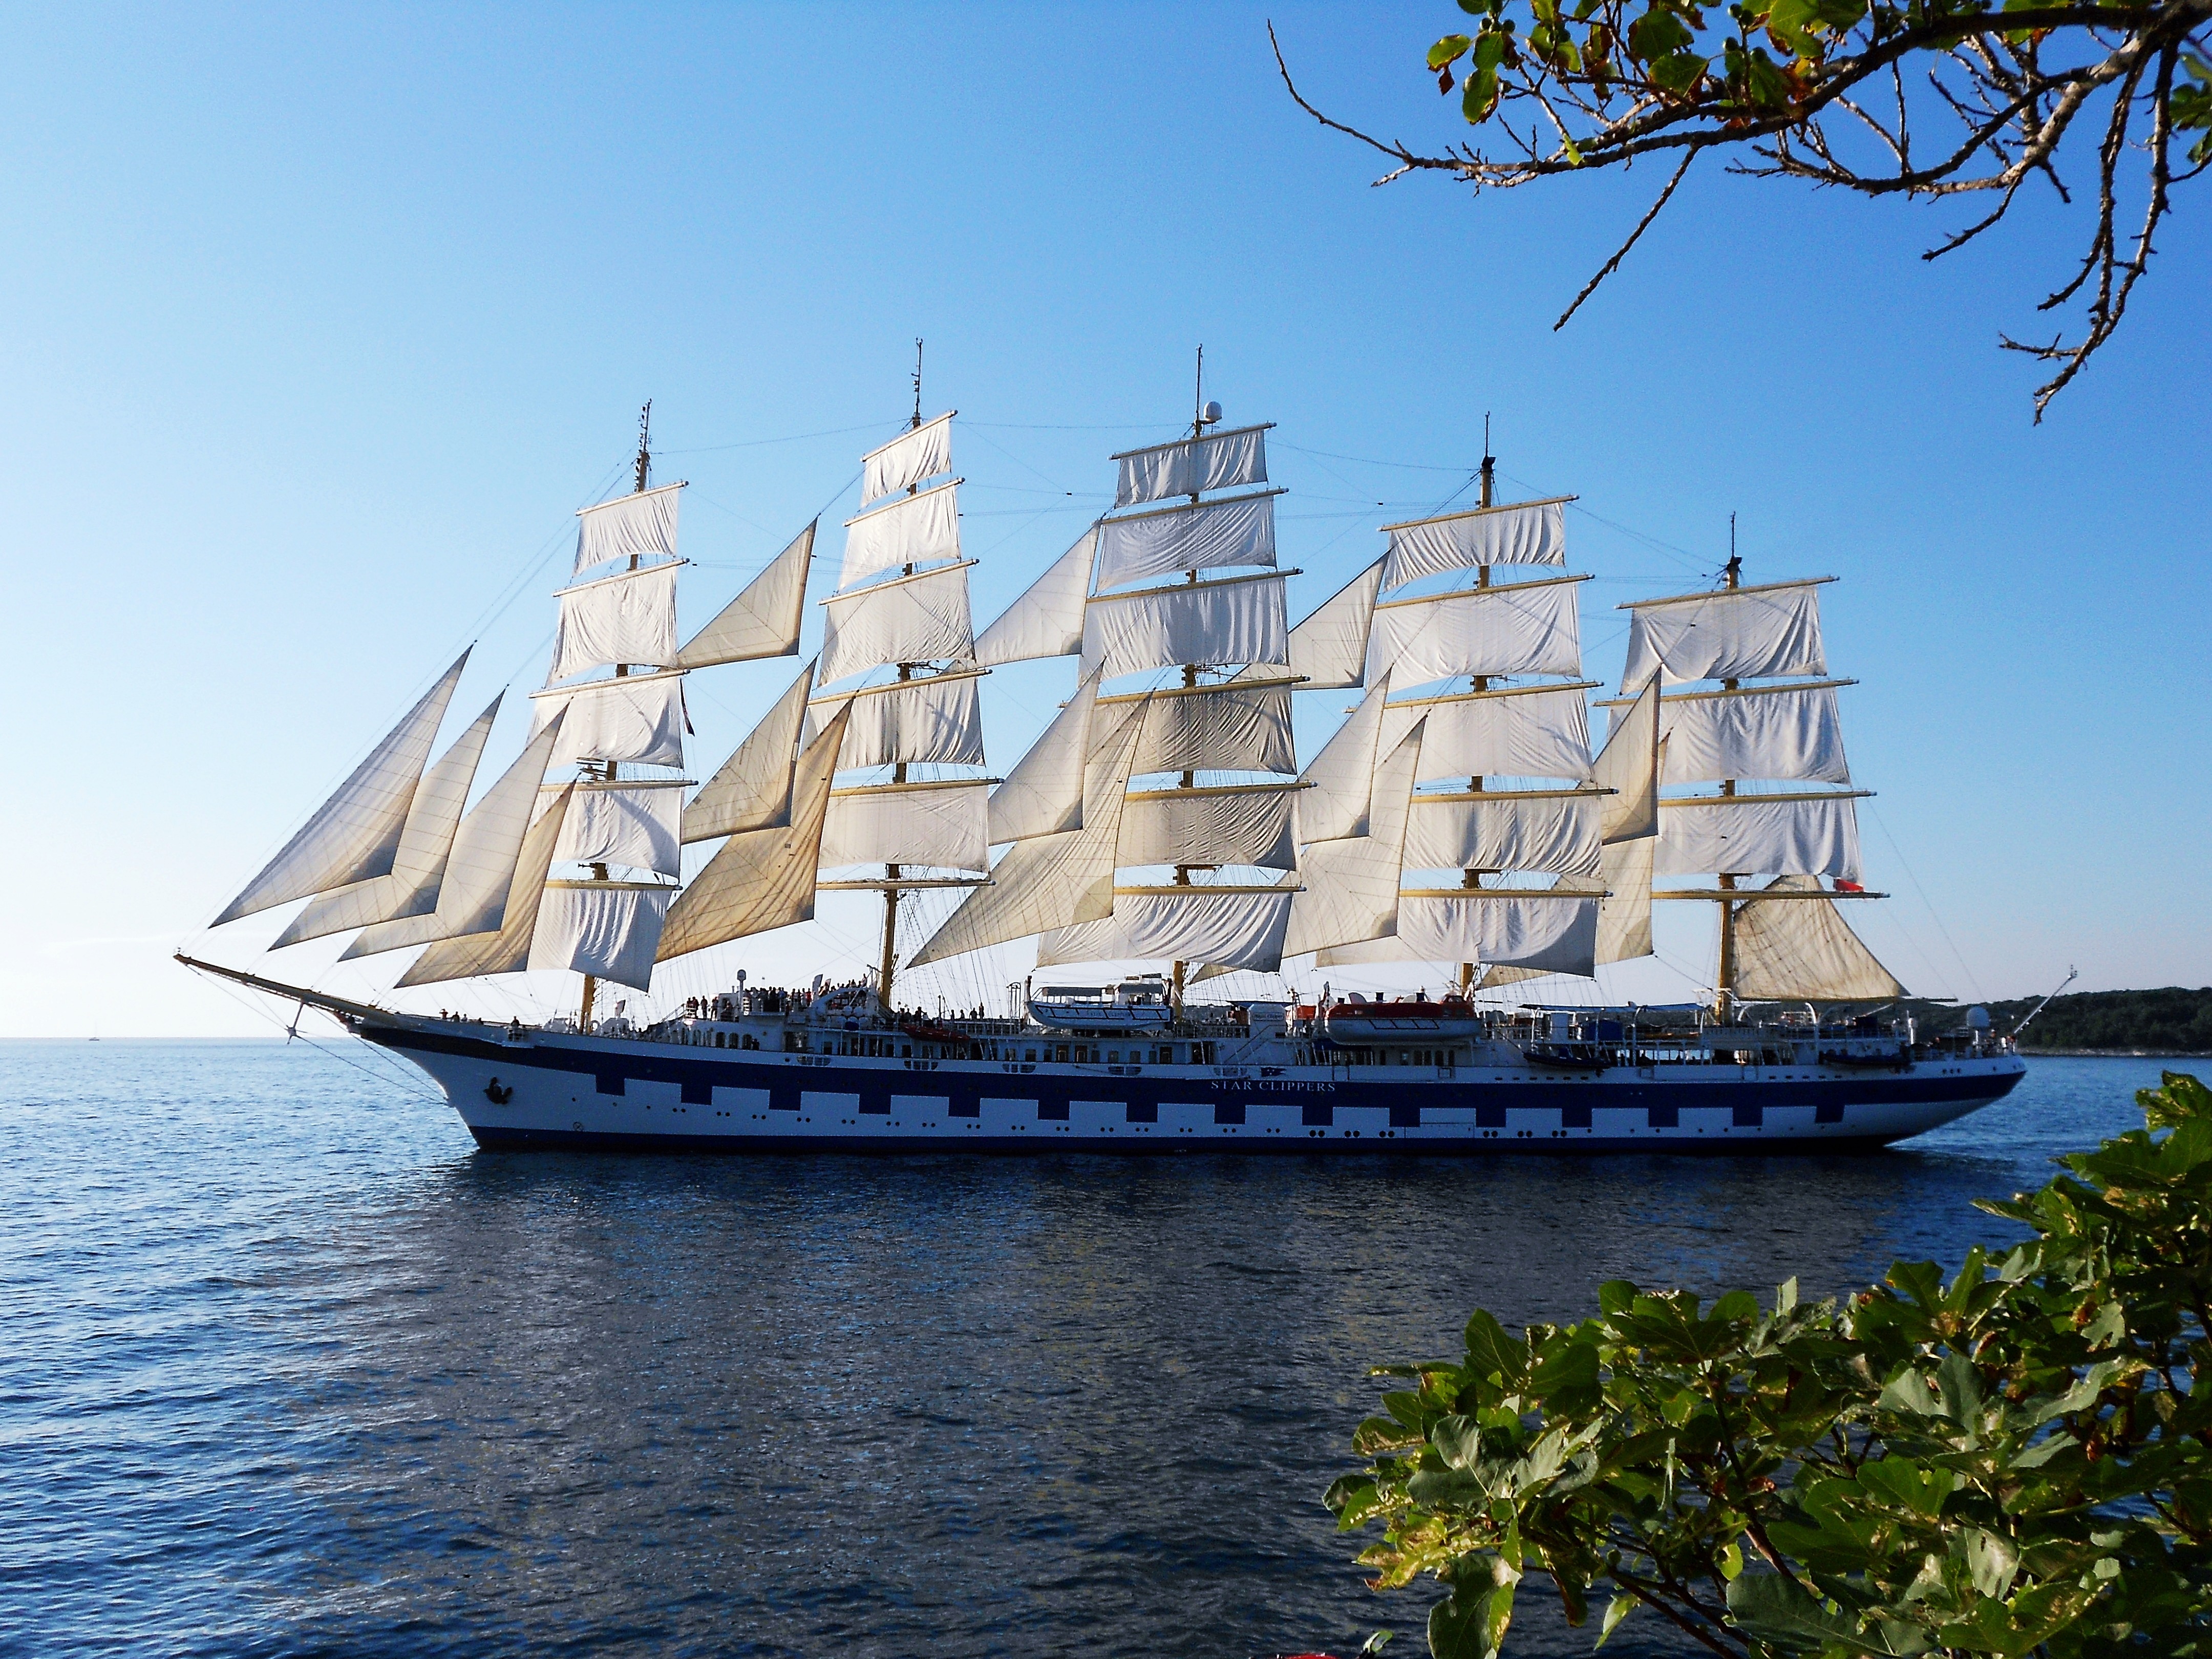
sea, boat, ship, vehicle, mast, sailing, sail, watercraft, schooner, windjammer, barque, frigate, brig, sailing ship, training ship, tall ship, galleon, full rigged ship, ship of the line, caravel, brigantine, barquentine